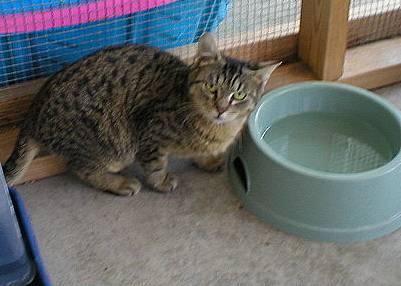
Label: cat